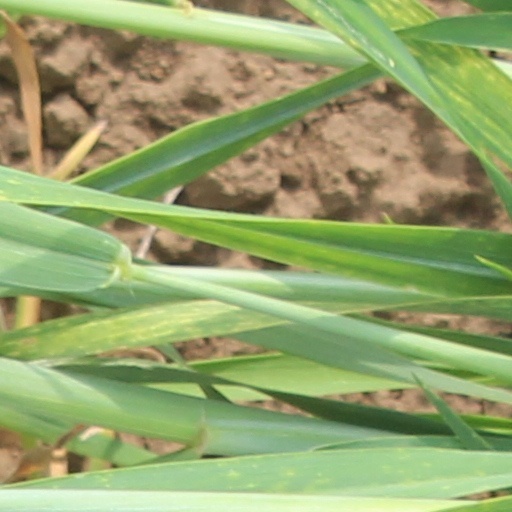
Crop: wheat